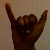
The image shows a hand gesture representing the letter 'Y' in Indian Sign Language.